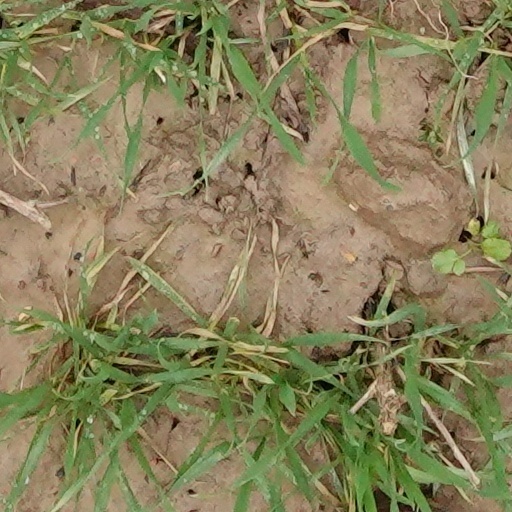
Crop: wheat